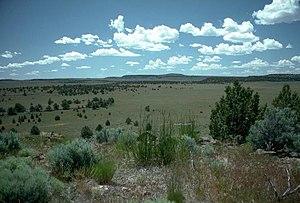
Le Haut désert de l'Oregon est un désert situé dans l'Oregon aux États-Unis.